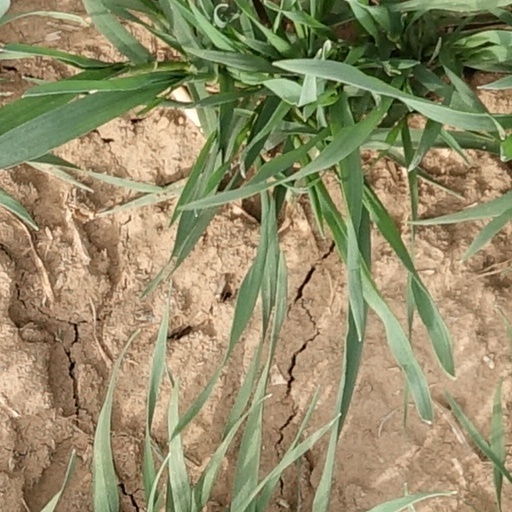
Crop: wheat